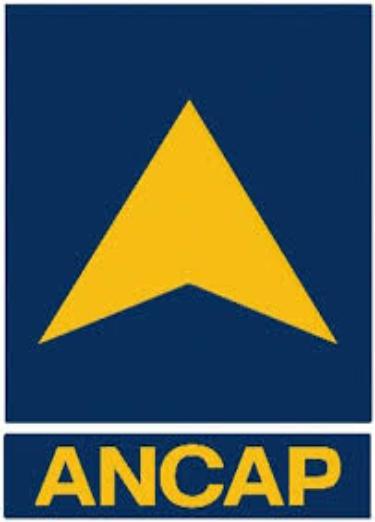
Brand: ANCAP-1
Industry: Transportation